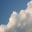
Label: cloud